482nd Attack Squadron

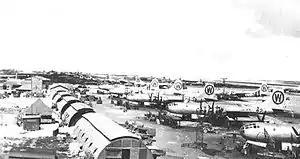
505th Bombardment Group B-29 Superfortresses at North Field, Tinian

The squadron arrived at its combat station, North Field (Tinian) in the Mariana Islands on 24 December 1944. Three days later, it began flying training missions, including an attack on Moen Airfield in January. It flew its first combat mission on 24 January 1945 against targets on Iwo Jima and the Truk Islands. It began operations flying high altitude daylight missions, engaging in the strategic bombing campaign against Japan. On 10 February, it flew a strike on the Nakajima Aircraft Company factory at Ota, for which it was awarded a Distinguished Unit Citation (DUC). The 505th Group lost eight B-29s on the mission, but most were lost due to operational problems, rather than enemy action. However, The results of high altitude B-29 raids on Japan were disappointing. From 19 January, no mission had been able to bomb visually, and radar bombing results were generally unsatisfactory. Low altitude night area attacks with incendiaries promised better results, for XXI Bomber Command. The switch in tactics began with the launch of a raid against Tokyo on 9 March 1945.